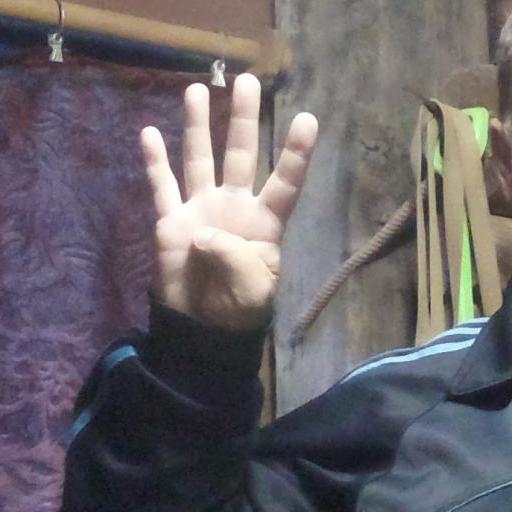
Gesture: four